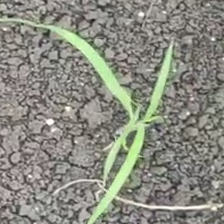
Weed species: Digitaria_SP_(Digitaria Sanguinalis )